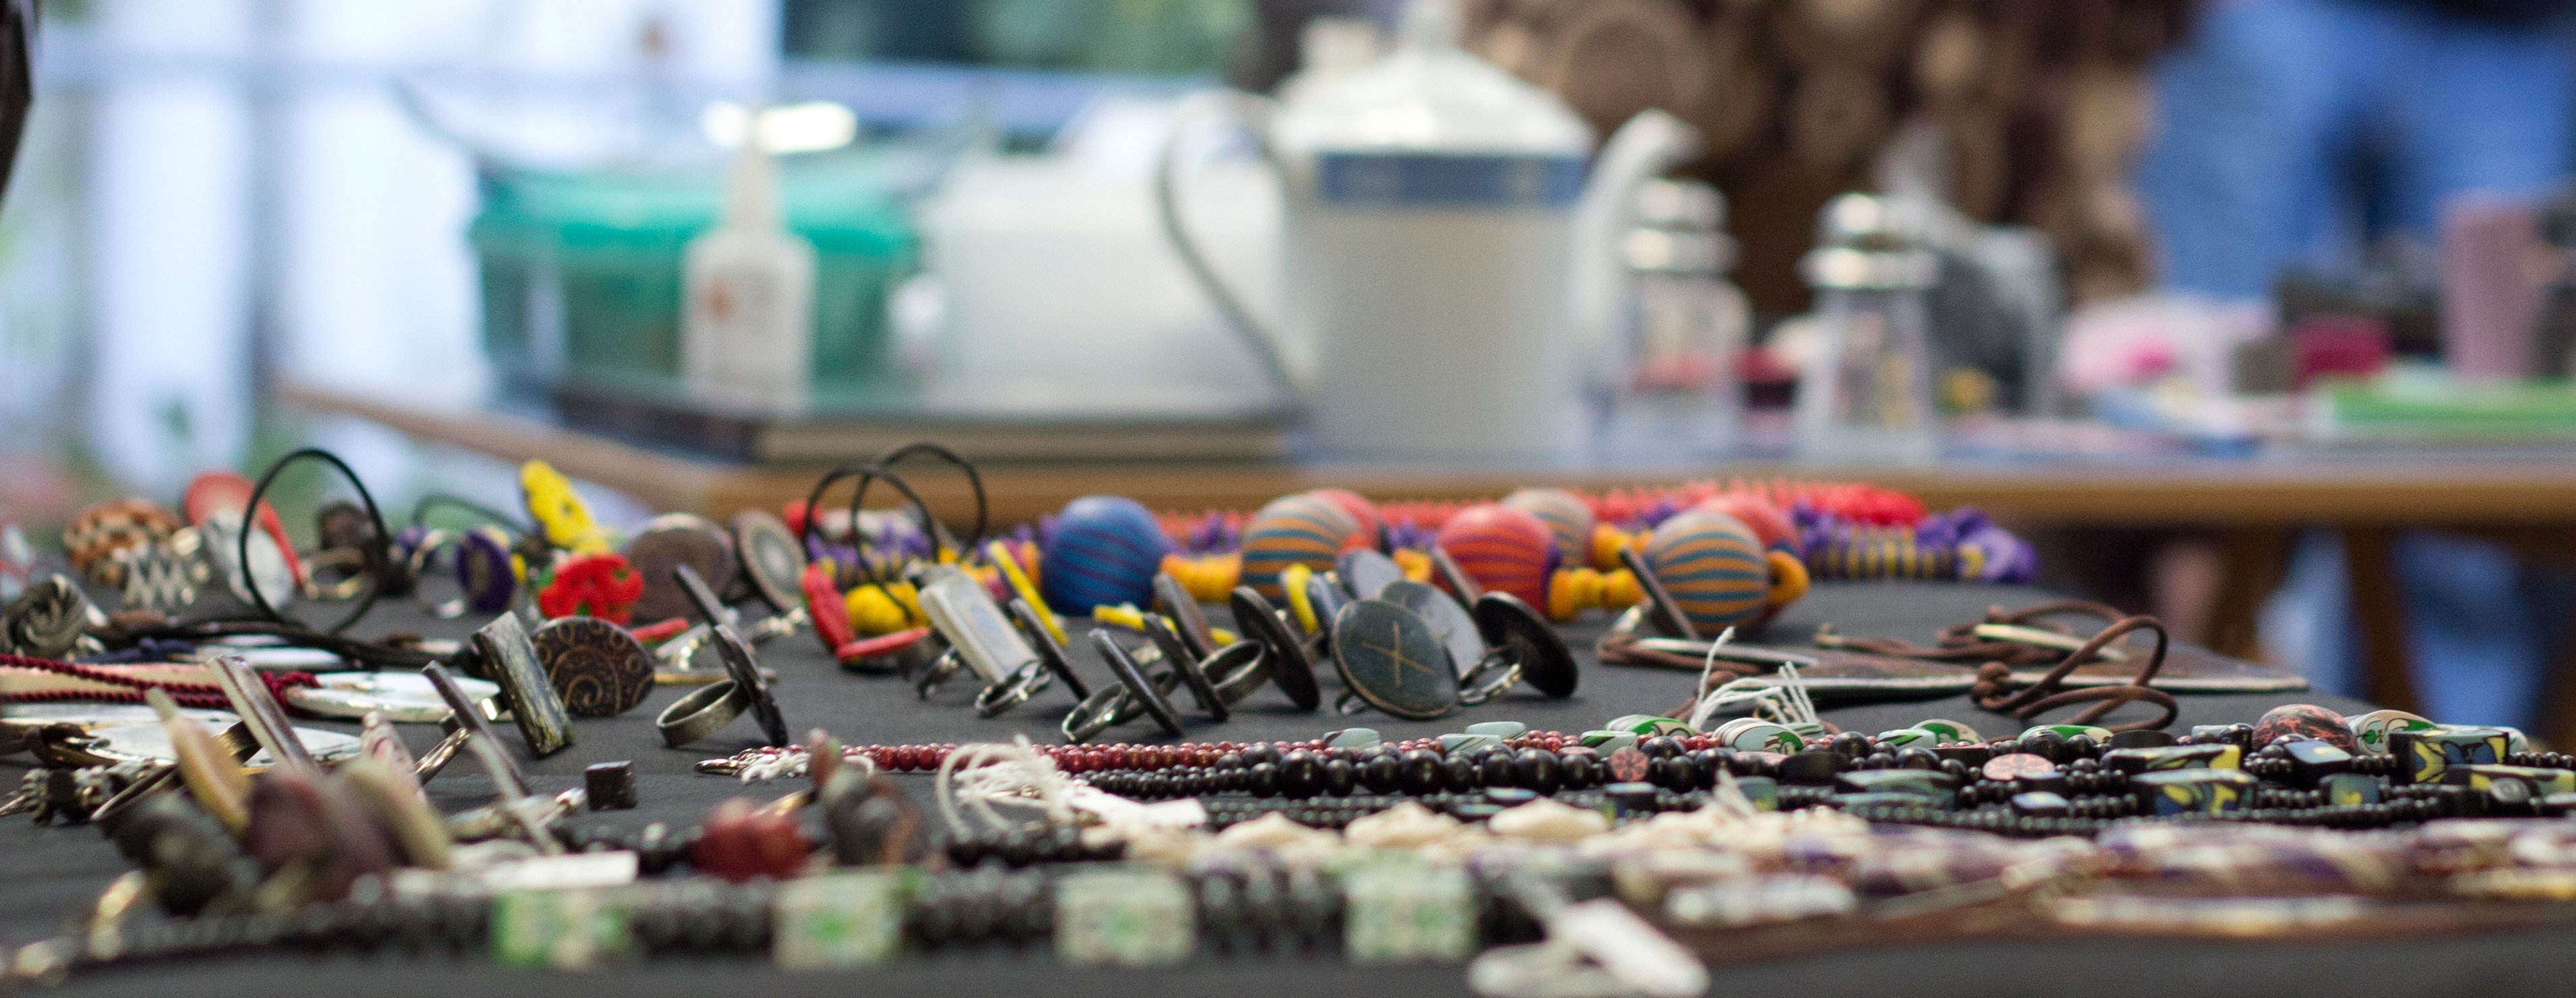
meal, market, crafts, rings, beads, brunch, necklaces, brooch, sense